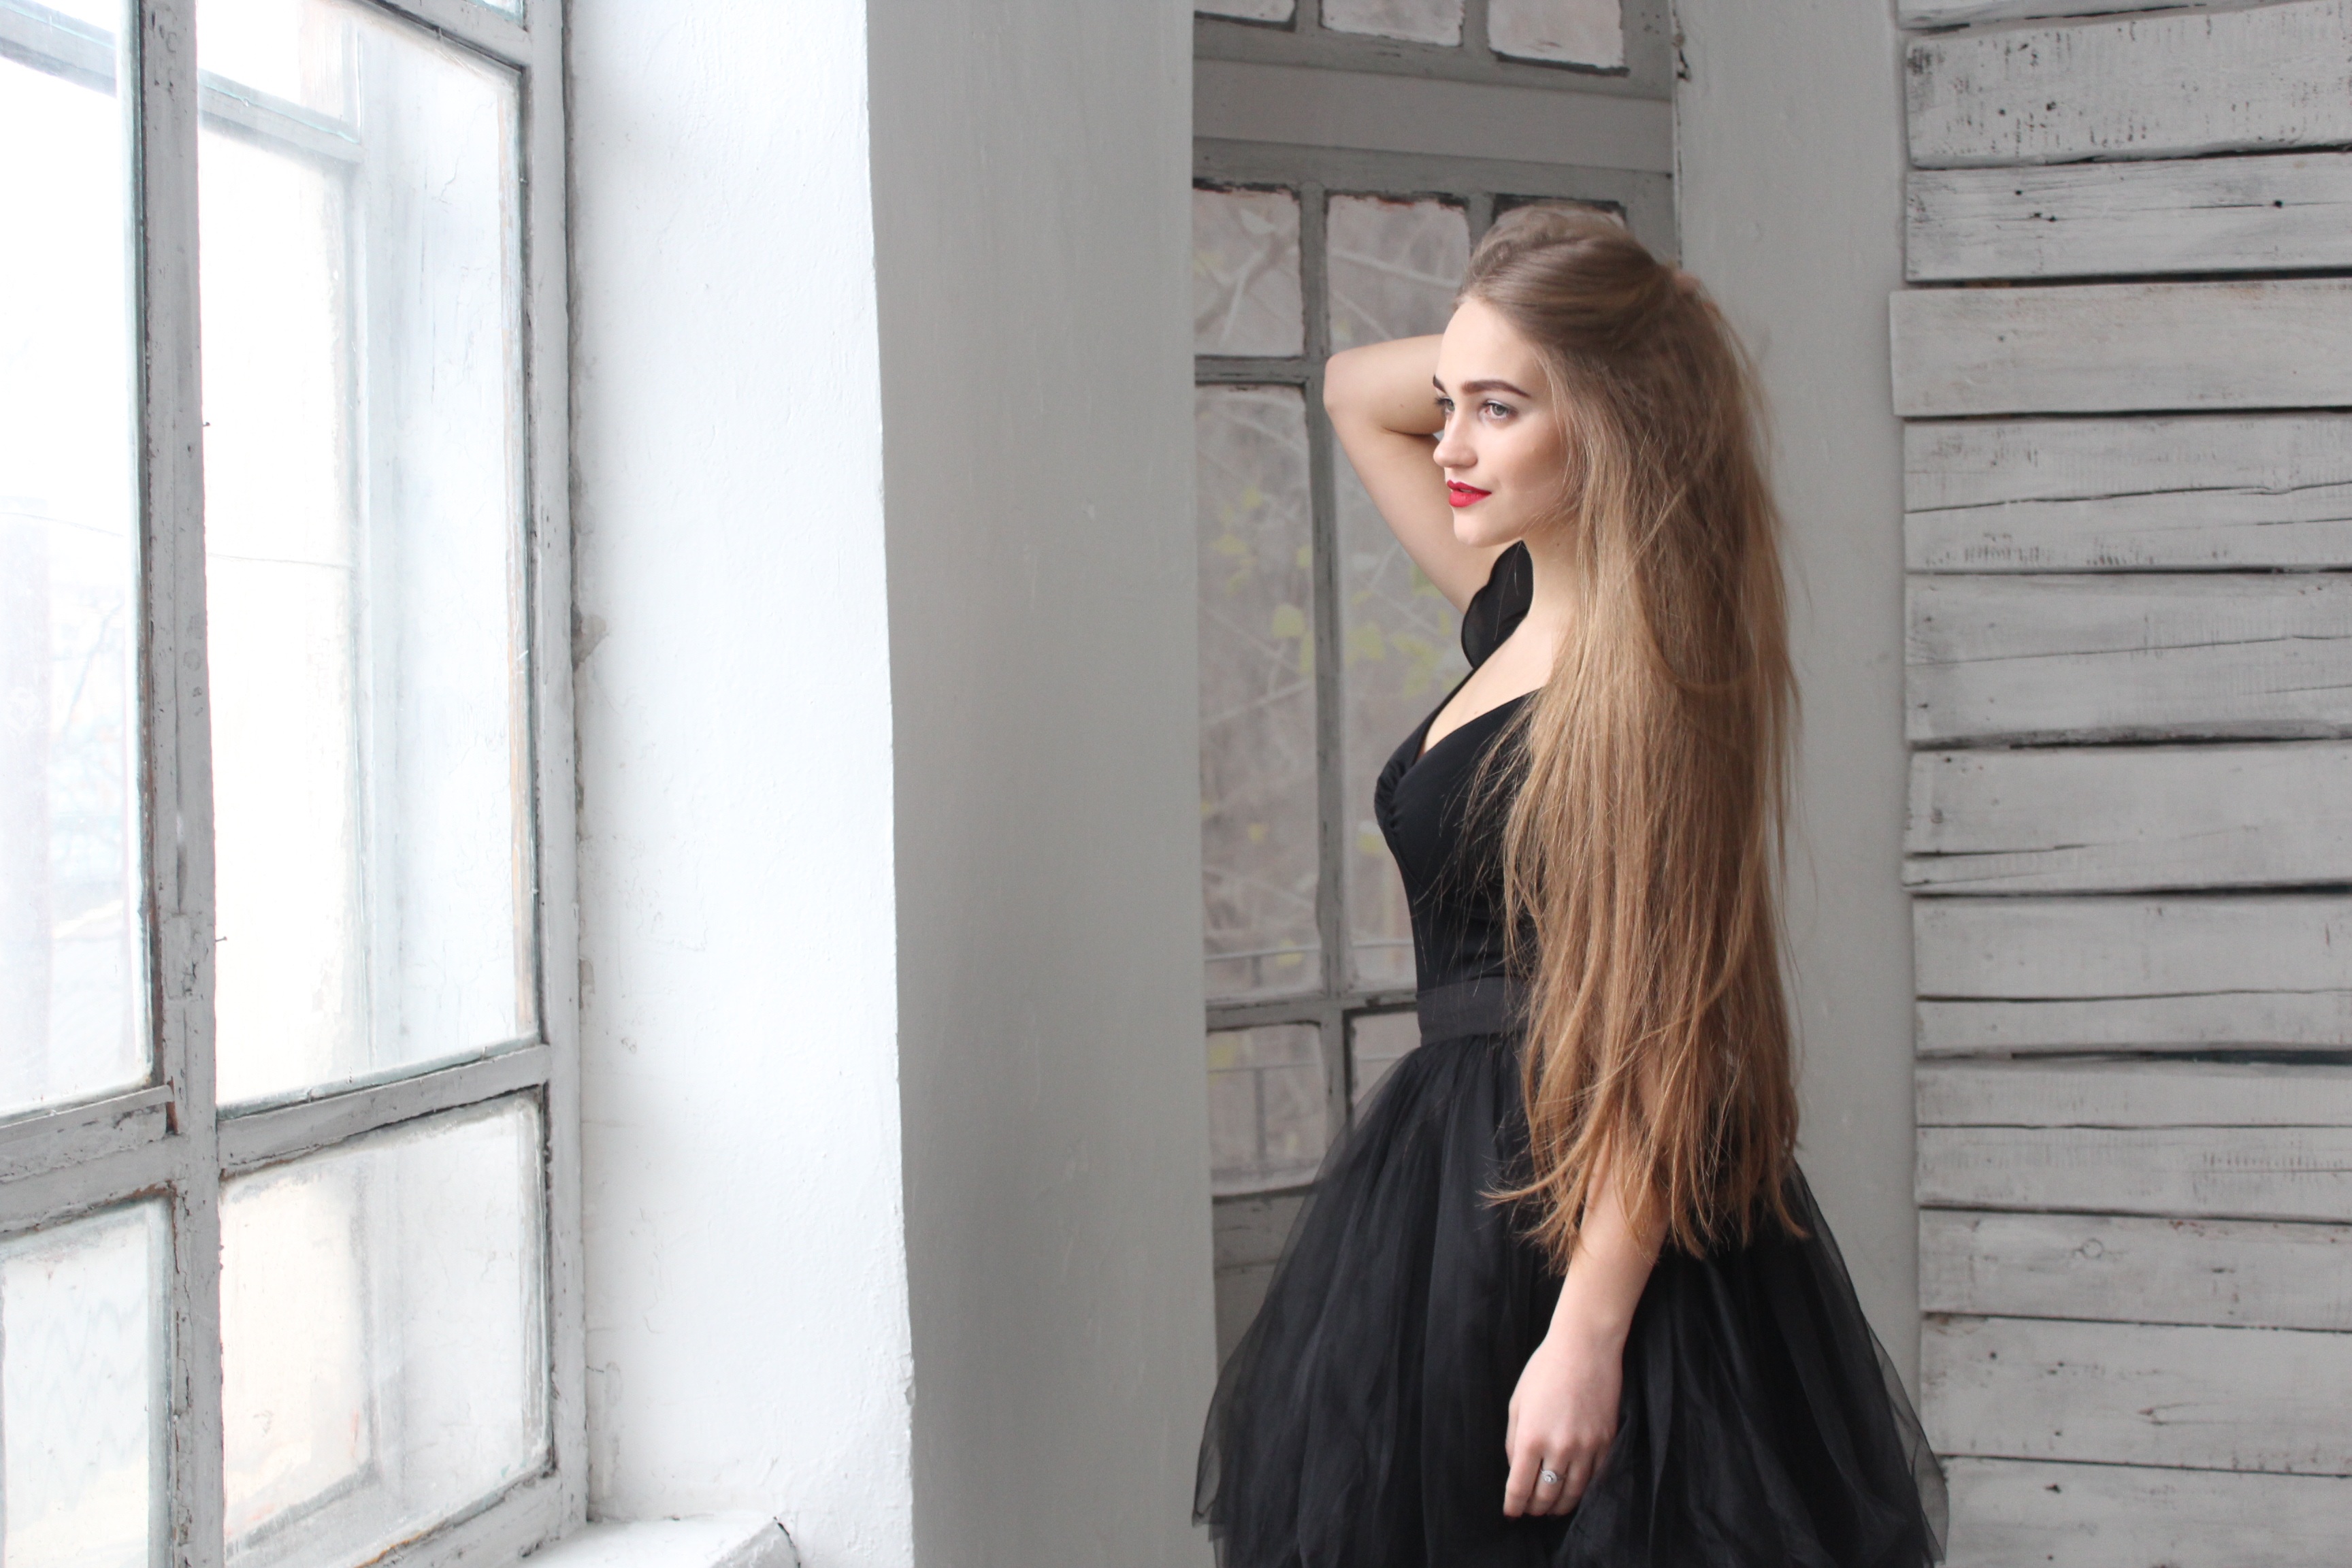
girl, hair, model, fashion, clothing, hairstyle, long hair, textile, dress, blond, photo shoot, thoughtfulness, white hall